AuthorHouse

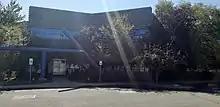
AuthorHouse Solutions

Originally called 1stBooks, the company was founded in Bloomington, Indiana, United States, in January 1997. Its first e-book appeared in June of that year. In January 1999, it started using print-on-demand technology to produce paper books. The AuthorHouse website states the company has published over 70,000 titles by 50,000 authors since 1997. The company opened an office in Milton Keynes, United Kingdom, in May 2004. In October 2005, AuthorHouse was nominated by the Indiana Chamber of Commerce for the Small Business of the Year Award. AuthorHouse won the Silver Award under the Service industry category.